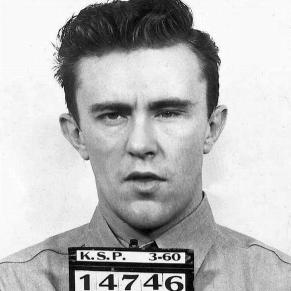
Age: 28